Ed Reed

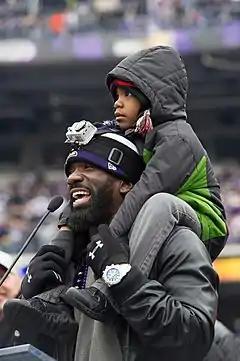
Reed and his son at M&T Bank Stadium following the Ravens Super Bowl XLVII victory

The Baltimore Ravens finished atop the AFC North with a 10–6 record and earned a playoff berth. They reached Super Bowl XLVII after defeating the Indianapolis Colts 24–9 in the AFC , the Denver Broncos 38–35 in the AFC Divisional Round, and also defeated the New England Patriots 28–13 in the . On February 3, 2013, Reed started in Super Bowl XLVII and recorded five solo tackles, deflected a pass, and intercepted a pass by 49ers' quarterback Colin Kaepernick in the Ravens' 34–31 victory against the San Francisco 49ers. He was ranked 18th by his fellow players on the NFL Top 100 Players of 2013.